Aramotu

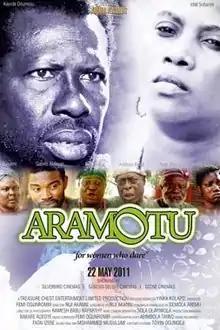
Film poster

Aramotu is a 2010 Nigerian drama film directed by Niji Akanni. It stars Idiat Sobande, Kayode Odumosu and Gabriel Afolayan. It received 7 nominations at the 7th Africa Movie Academy Awards and won the awards for Best Nigerian Film and Best Costume Design.